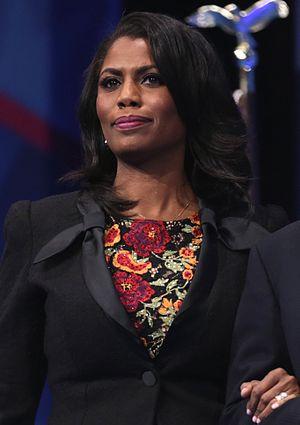
Omarosa Manigault-Newman, née le 15 février 1974 à Youngstown dans l'Ohio, est une participante des deux émissions de Donald Trump, The Apprentice et The Celebrity Apprentice. Du 20 janvier 2017 au 20 janvier 2018, elle est directrice de la communication de l'Office of Public Liaison à la Maison-Blanche, sous la présidence de Donald Trump.